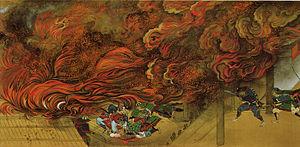
L’Ishiyama-dera engi emaki, littéralement les Rouleaux illustrés de l’histoire du Ishiyama-dera, est un emaki japonais narrant la fondation du temple bouddhique Ishiyama-dera de Shiga et les miracles qui y sont associés. Du fait de destructions et restaurations à travers les siècles, l’œuvre est composée de trois parties aux styles très distincts : il reste du XIVᵉ siècle quatre rouleaux dont les trois premiers ont été peints par un membre de l’Atelier de peinture impérial dans le style yamato-e, un rouleau peint au XIVᵉ siècle dans un style yamato-e tardif par Tosa Mitsunobu de l’école Tosa, et enfin les deux derniers rouleaux datant du XIXᵉ siècle réalisés par Tani Bunchō dans un style impersonnel inspiré du yamato-e des rouleaux originaux.